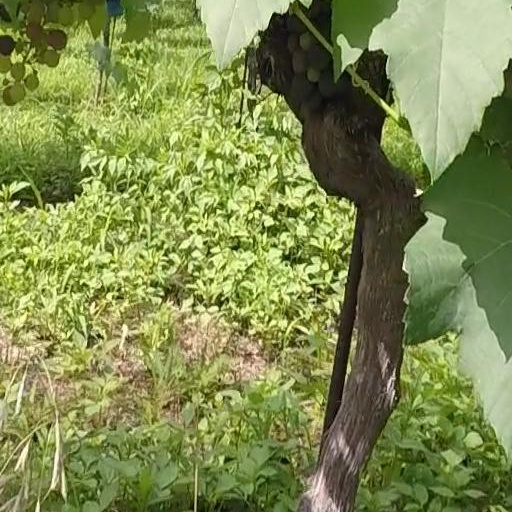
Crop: grape